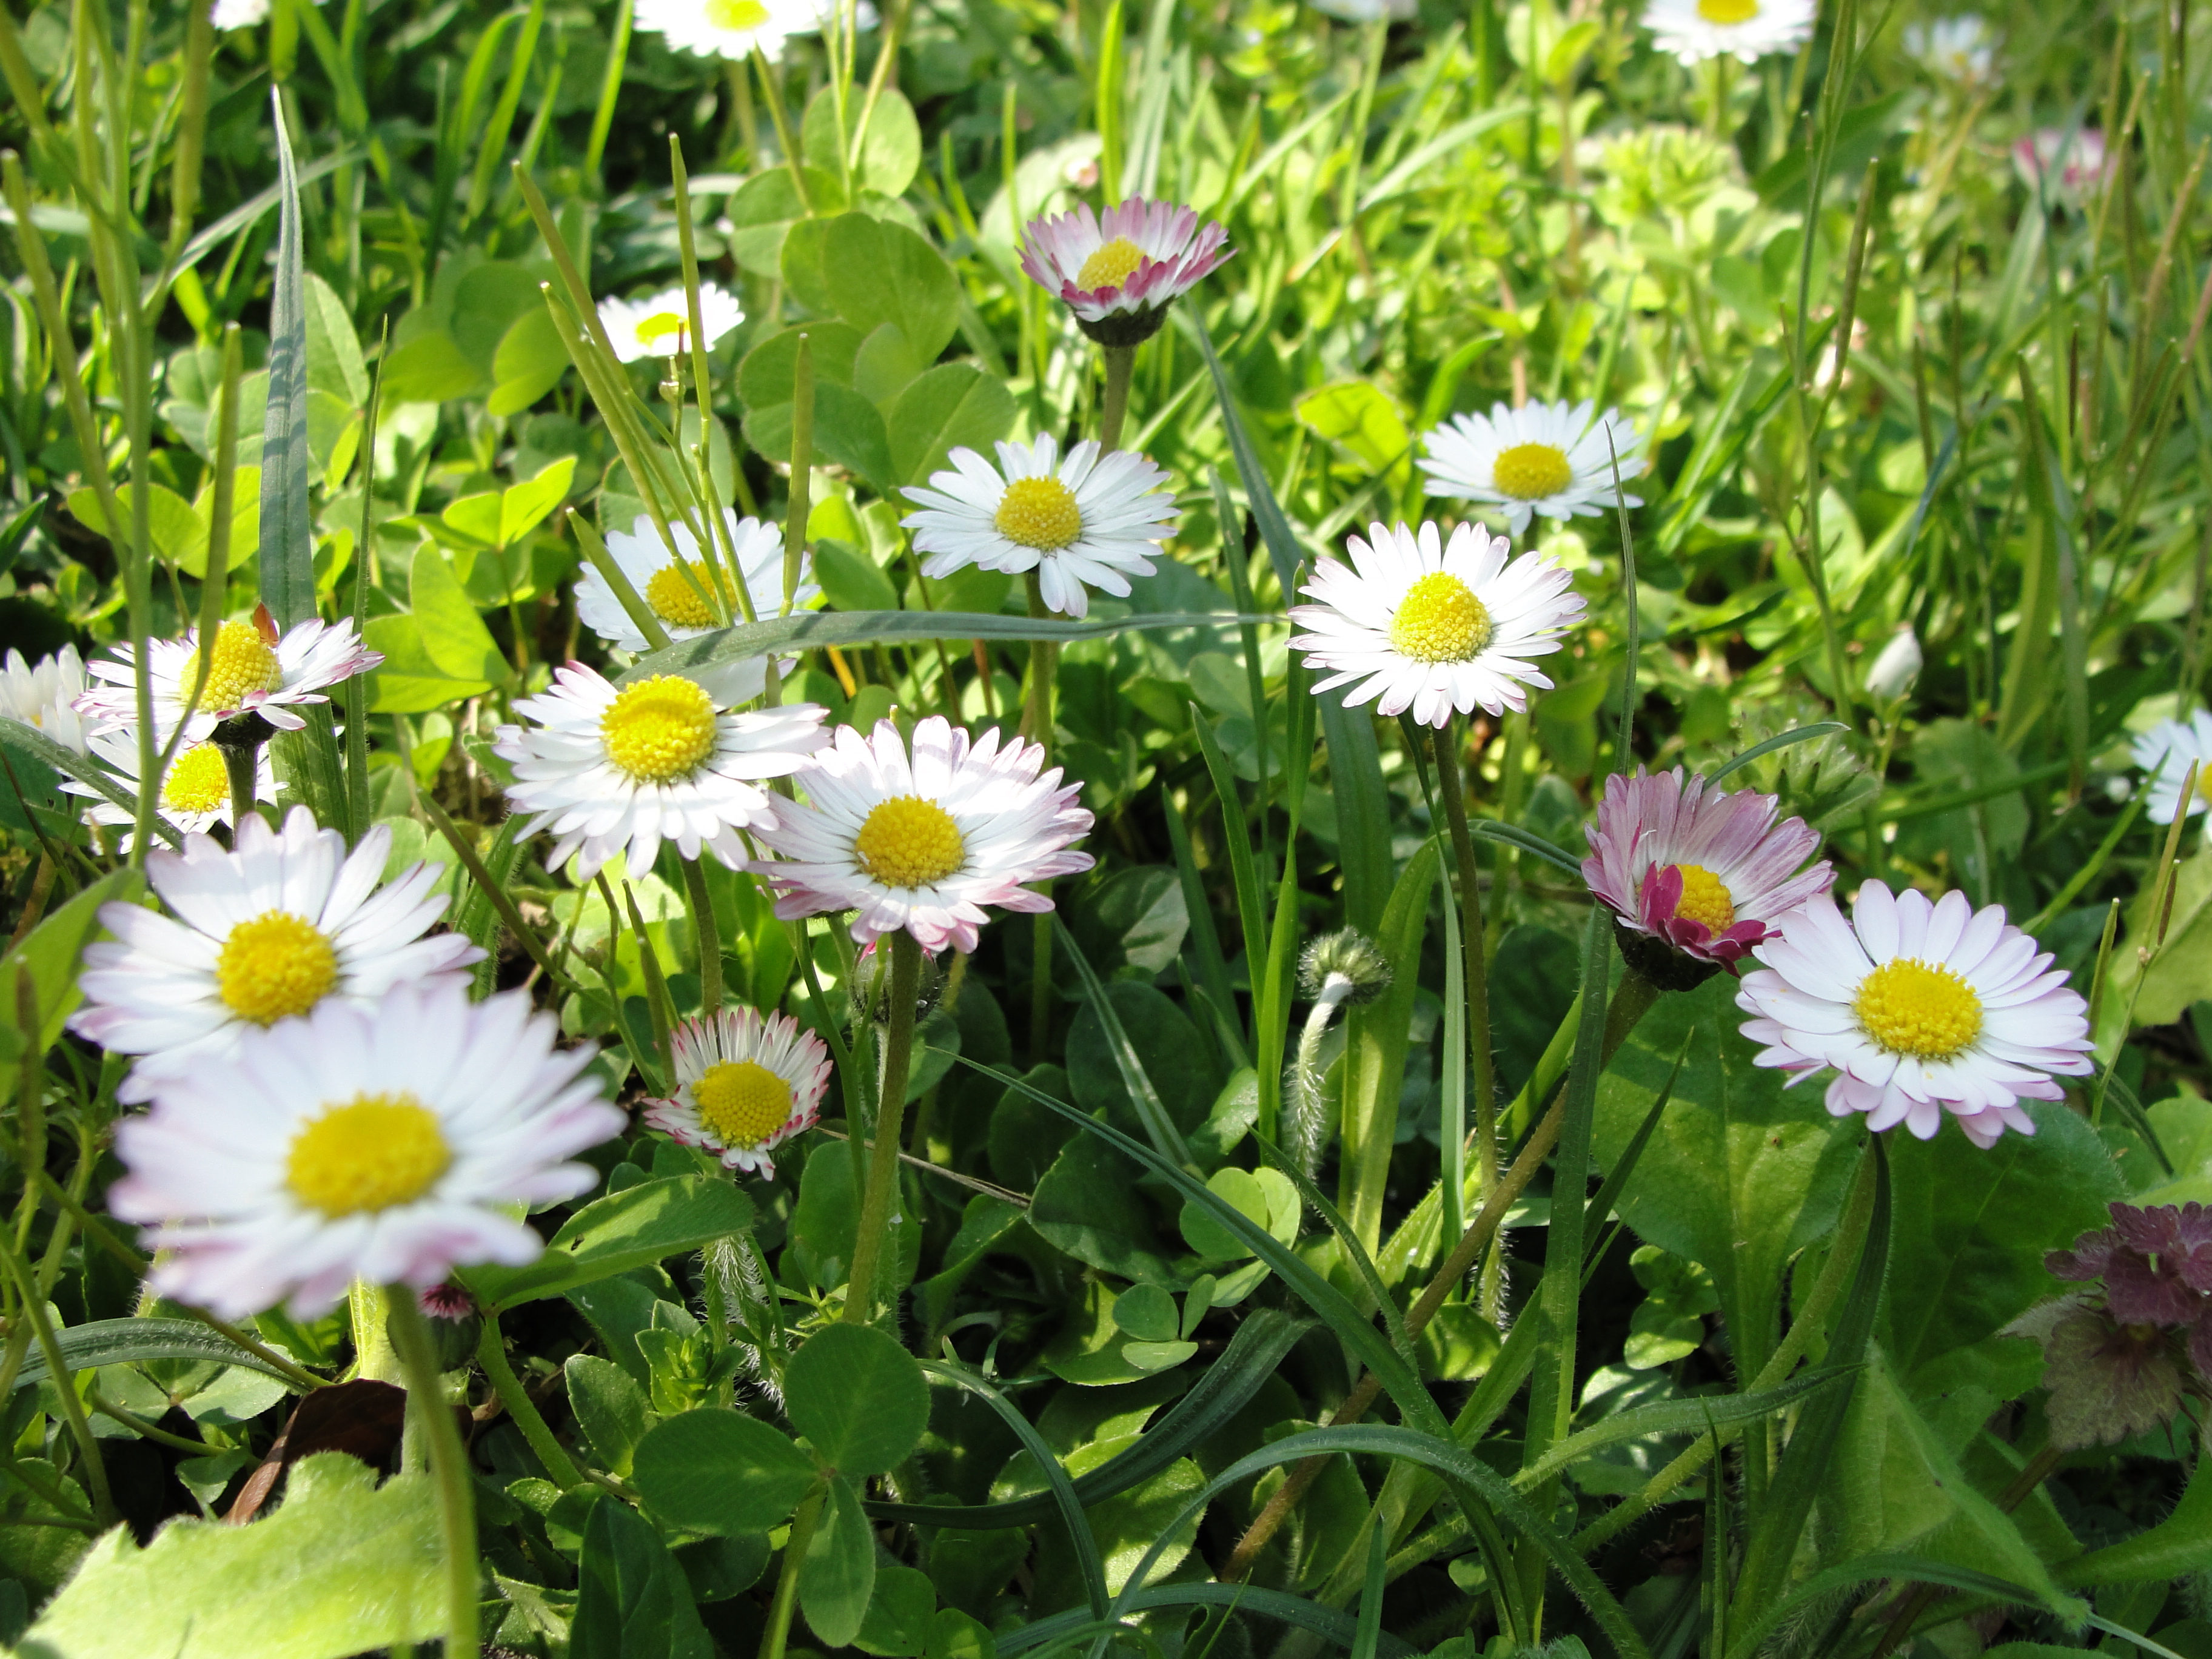
daisy, flower, plant, daisy family, flora, grass, flowering plant, meadow, aster, chamaemelum nobile, annual plant, wildflower, groundcover, tanacetum parthenium, oxeye daisy